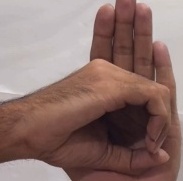
ASL sign: 0